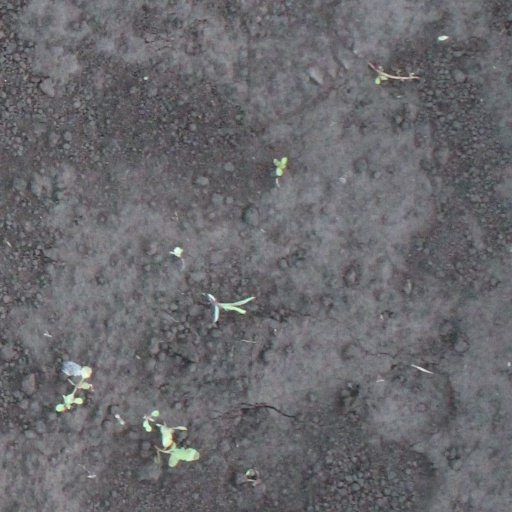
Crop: soybean